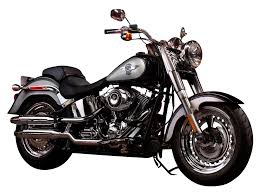
Vehicle type: Motorcycles